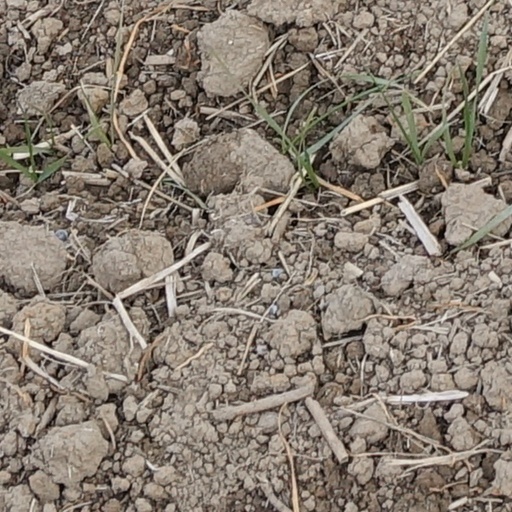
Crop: wheat